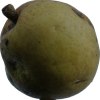
Label: pear